John Hyde Harris

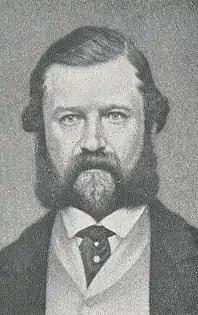

John Hyde Harris (24 November 1826 – 24 July 1886) was a 19th-century New Zealand politician. Born in England, he came to Dunedin as a young man and practised as a lawyer, and was then a judge. He entered provincial politics and was elected as the fourth Superintendent of the Otago Province. He then became Mayor of Dunedin and was called to the Legislative Council. He played one first-class cricket match during the 1865–66 season.